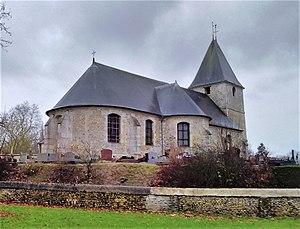
Tour de campagne du 16 décembre 2019.